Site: brandenburg
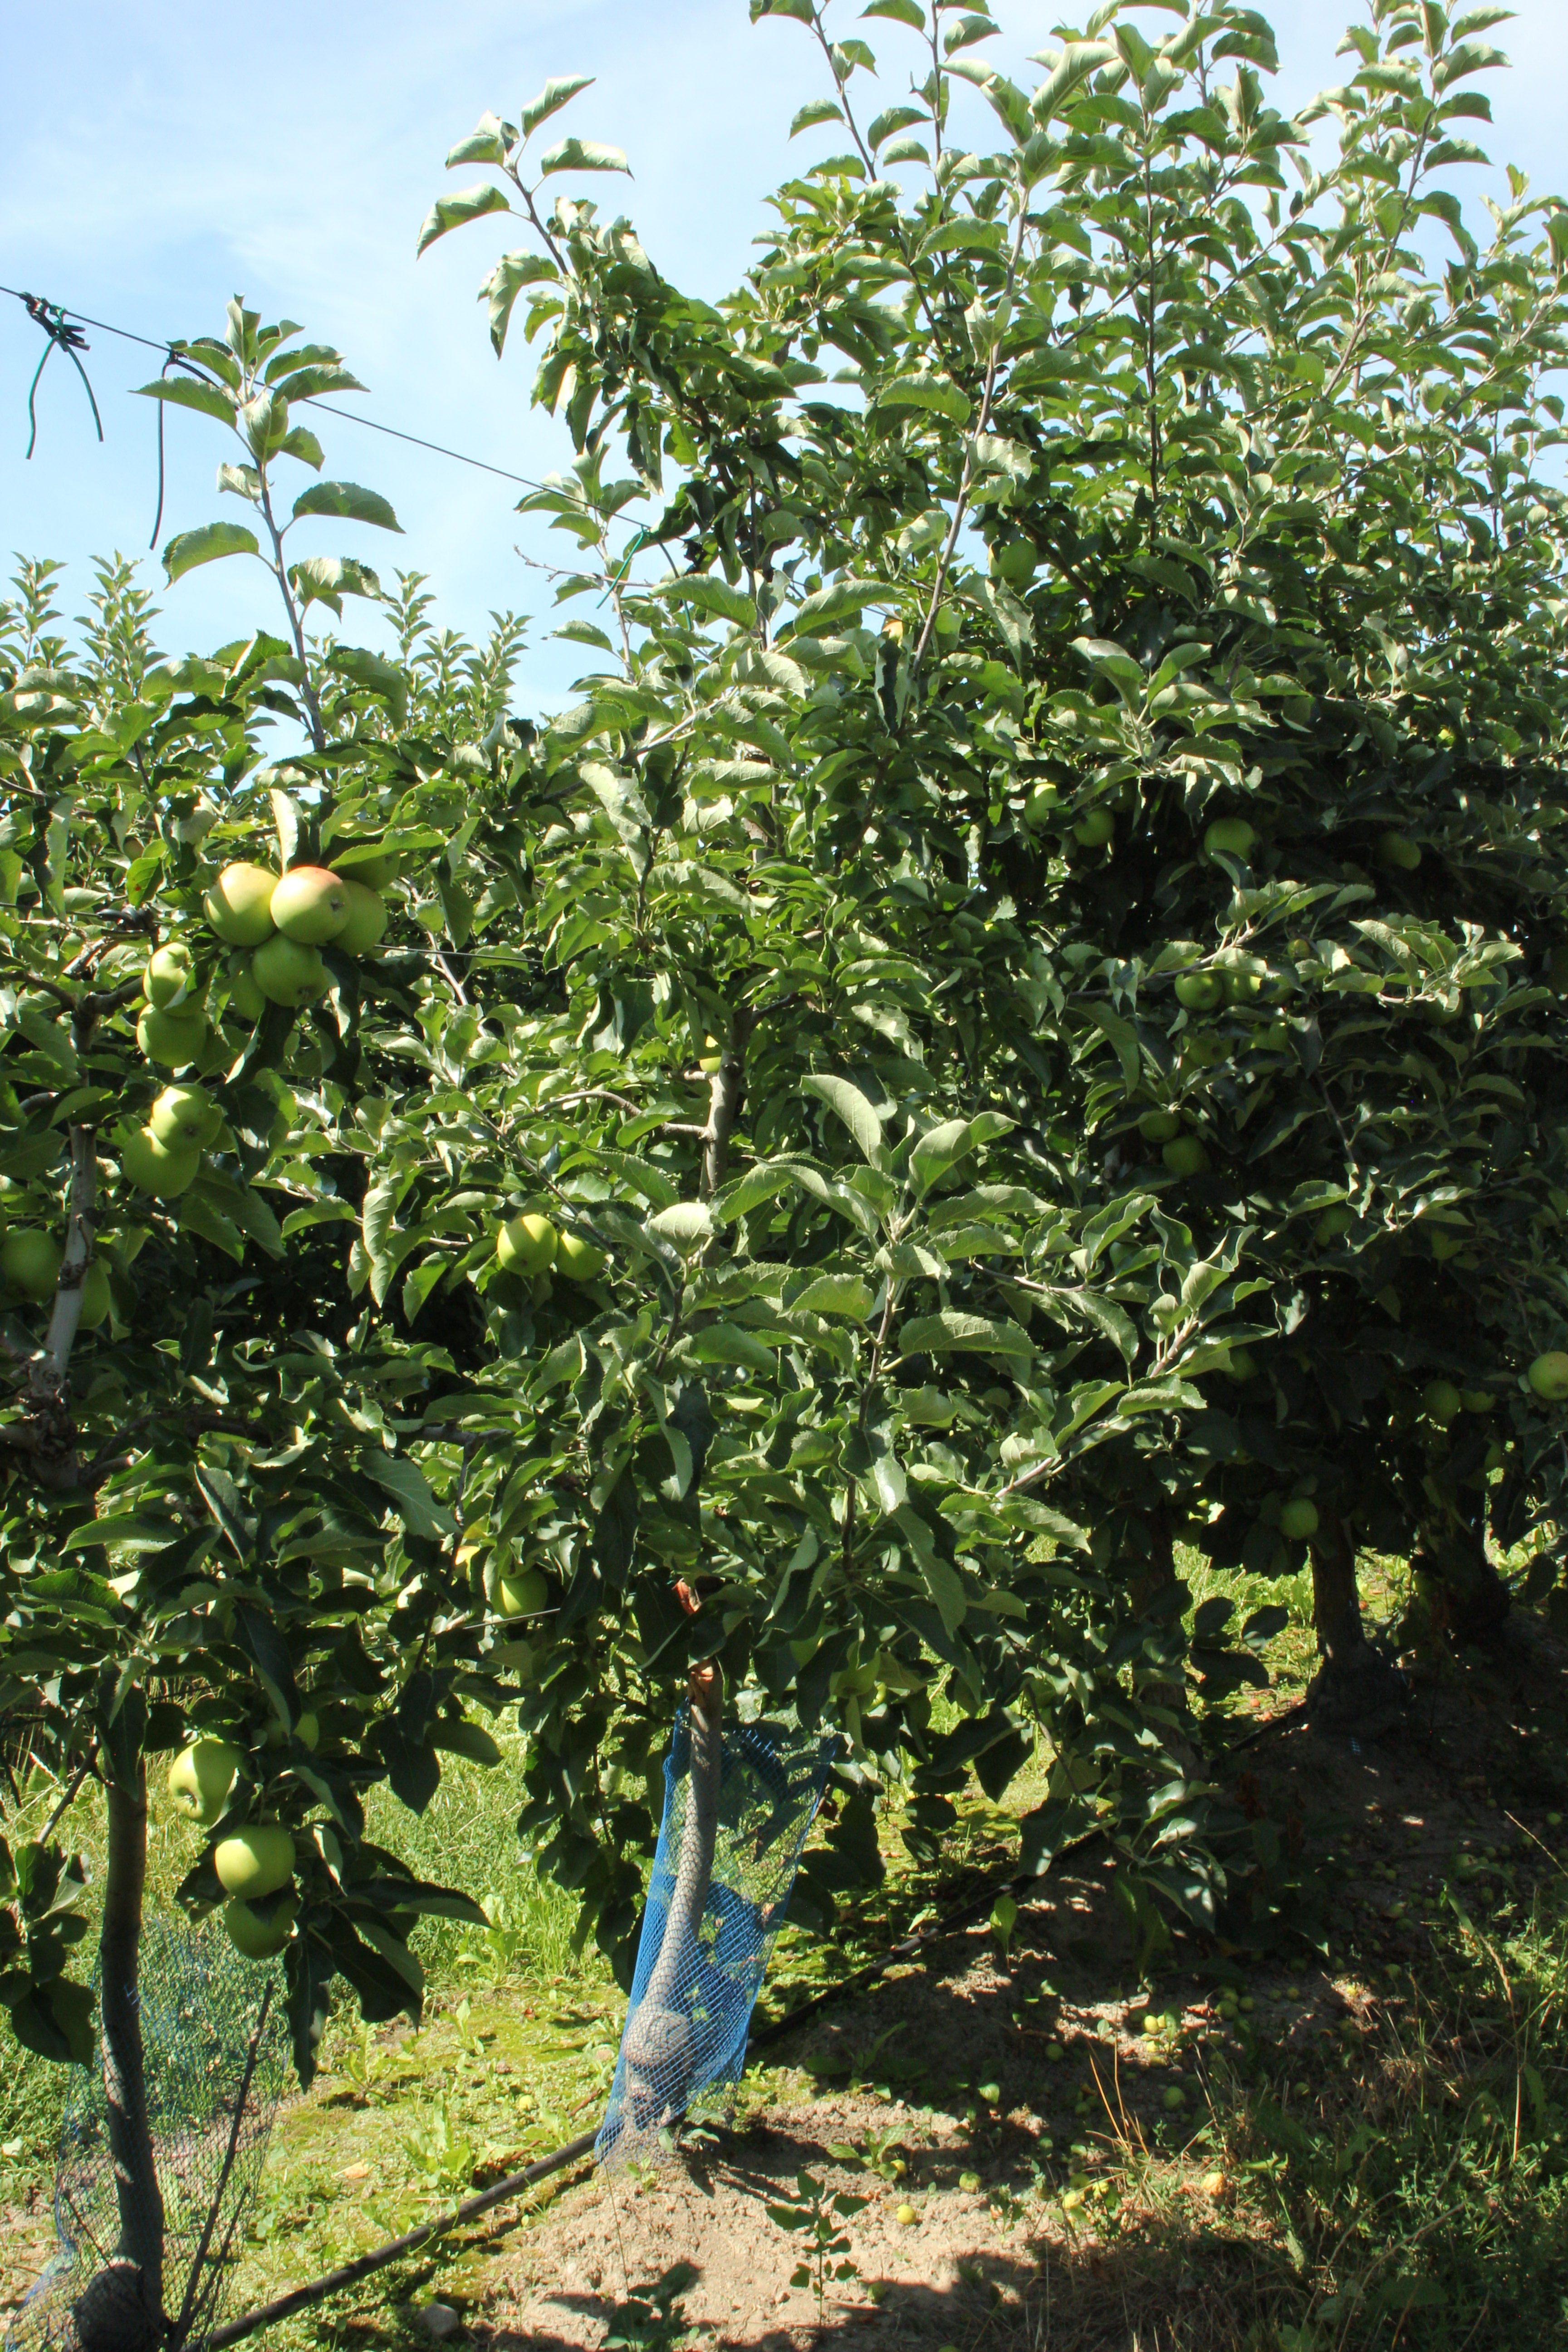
Growth stage (BBCH 77): Development of fruit